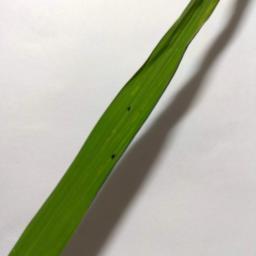
Label: Rice___Brown_Spot